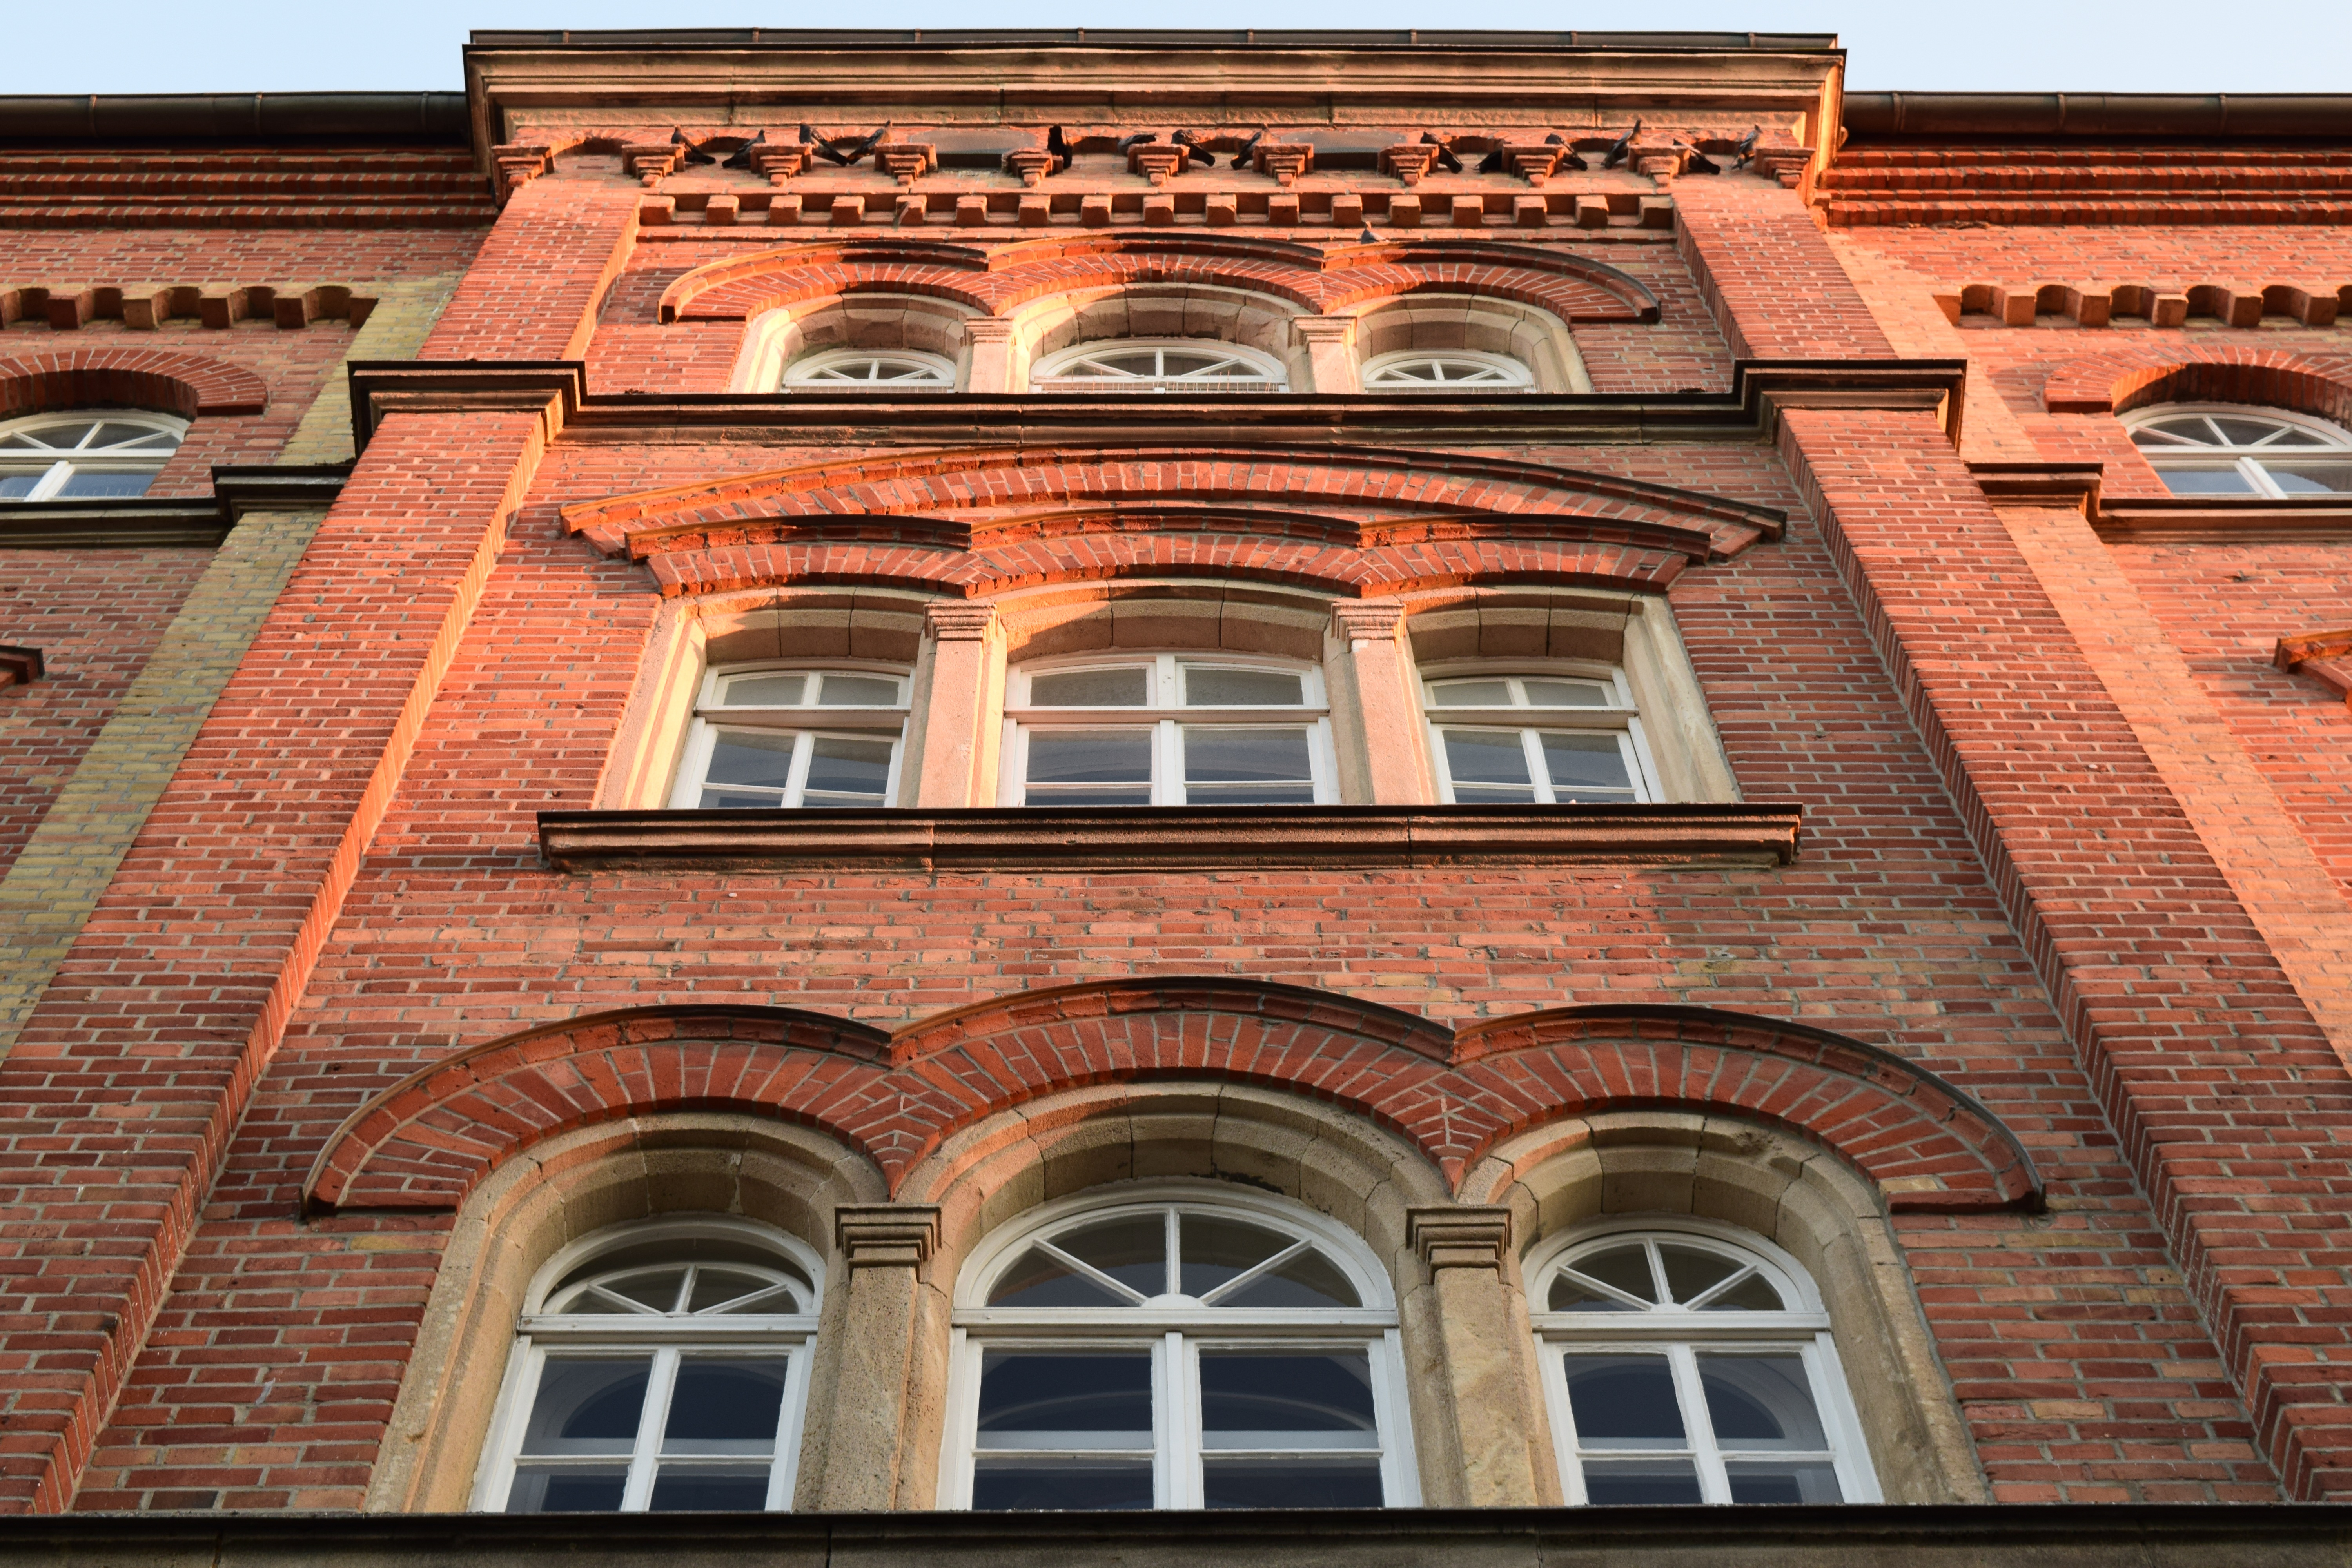
architecture, window, building, old, home, downtown, red, facade, brick, old town, germany, synagogue, tourist attraction, brickwork, historically, classical architecture